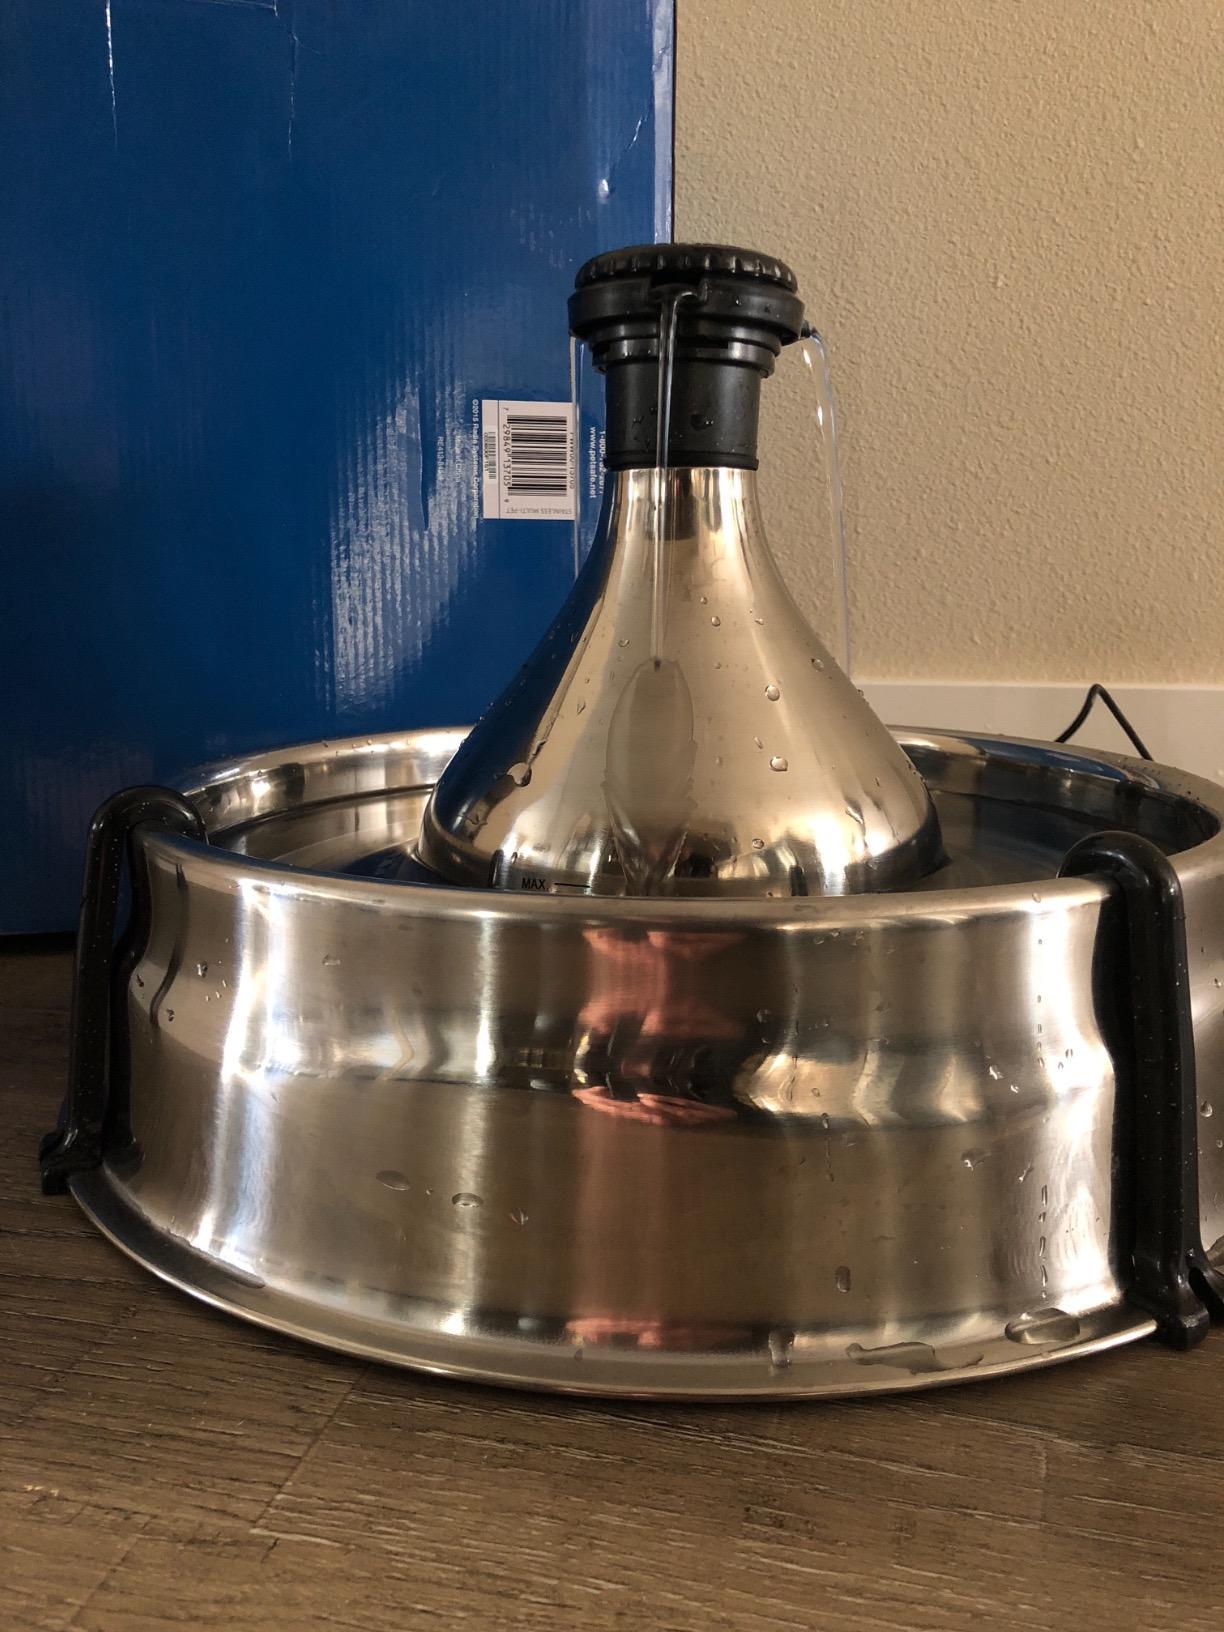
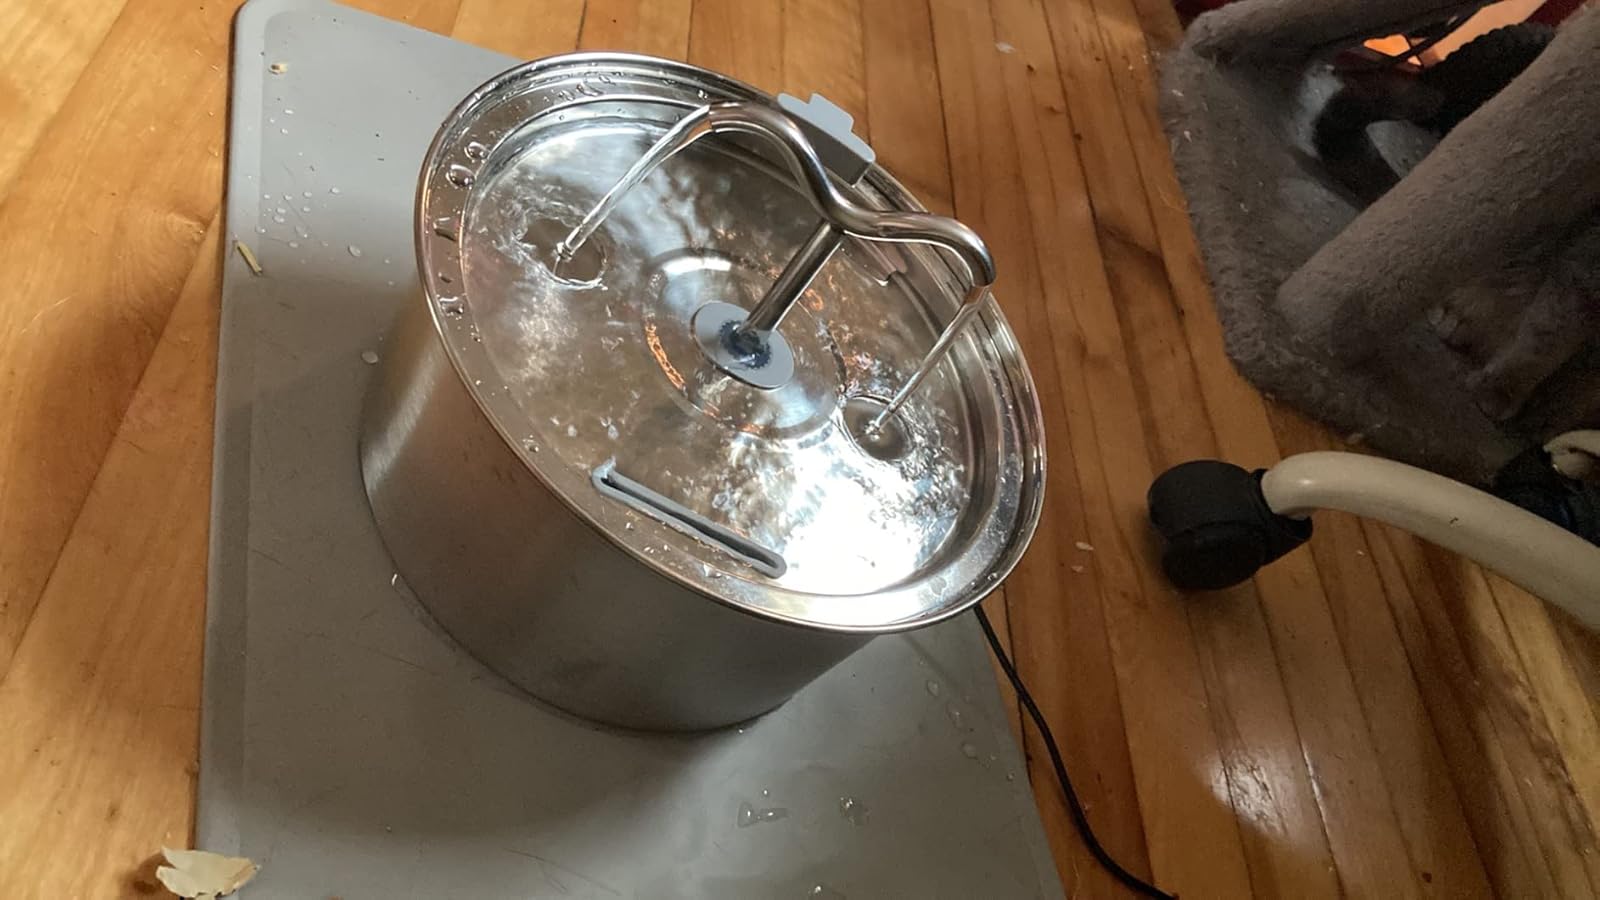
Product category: items_bowl
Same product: no